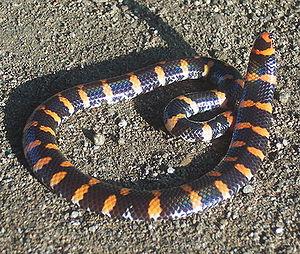
Cylindrophis ruffus est une espèce de serpents de la famille des Cylindrophiidae.
Cylindrophis est un genre de serpents, le seul de la famille des Cylindrophiidae.